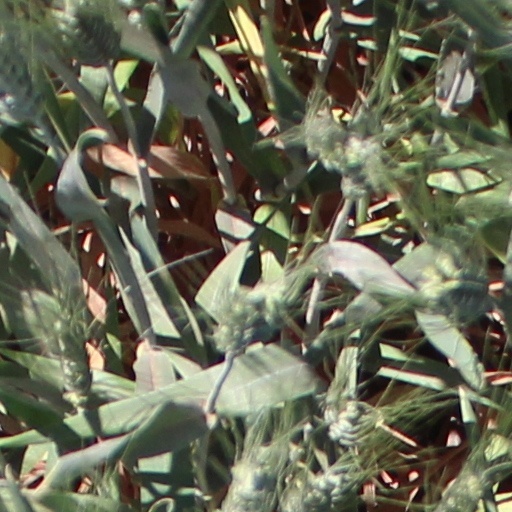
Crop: wheat